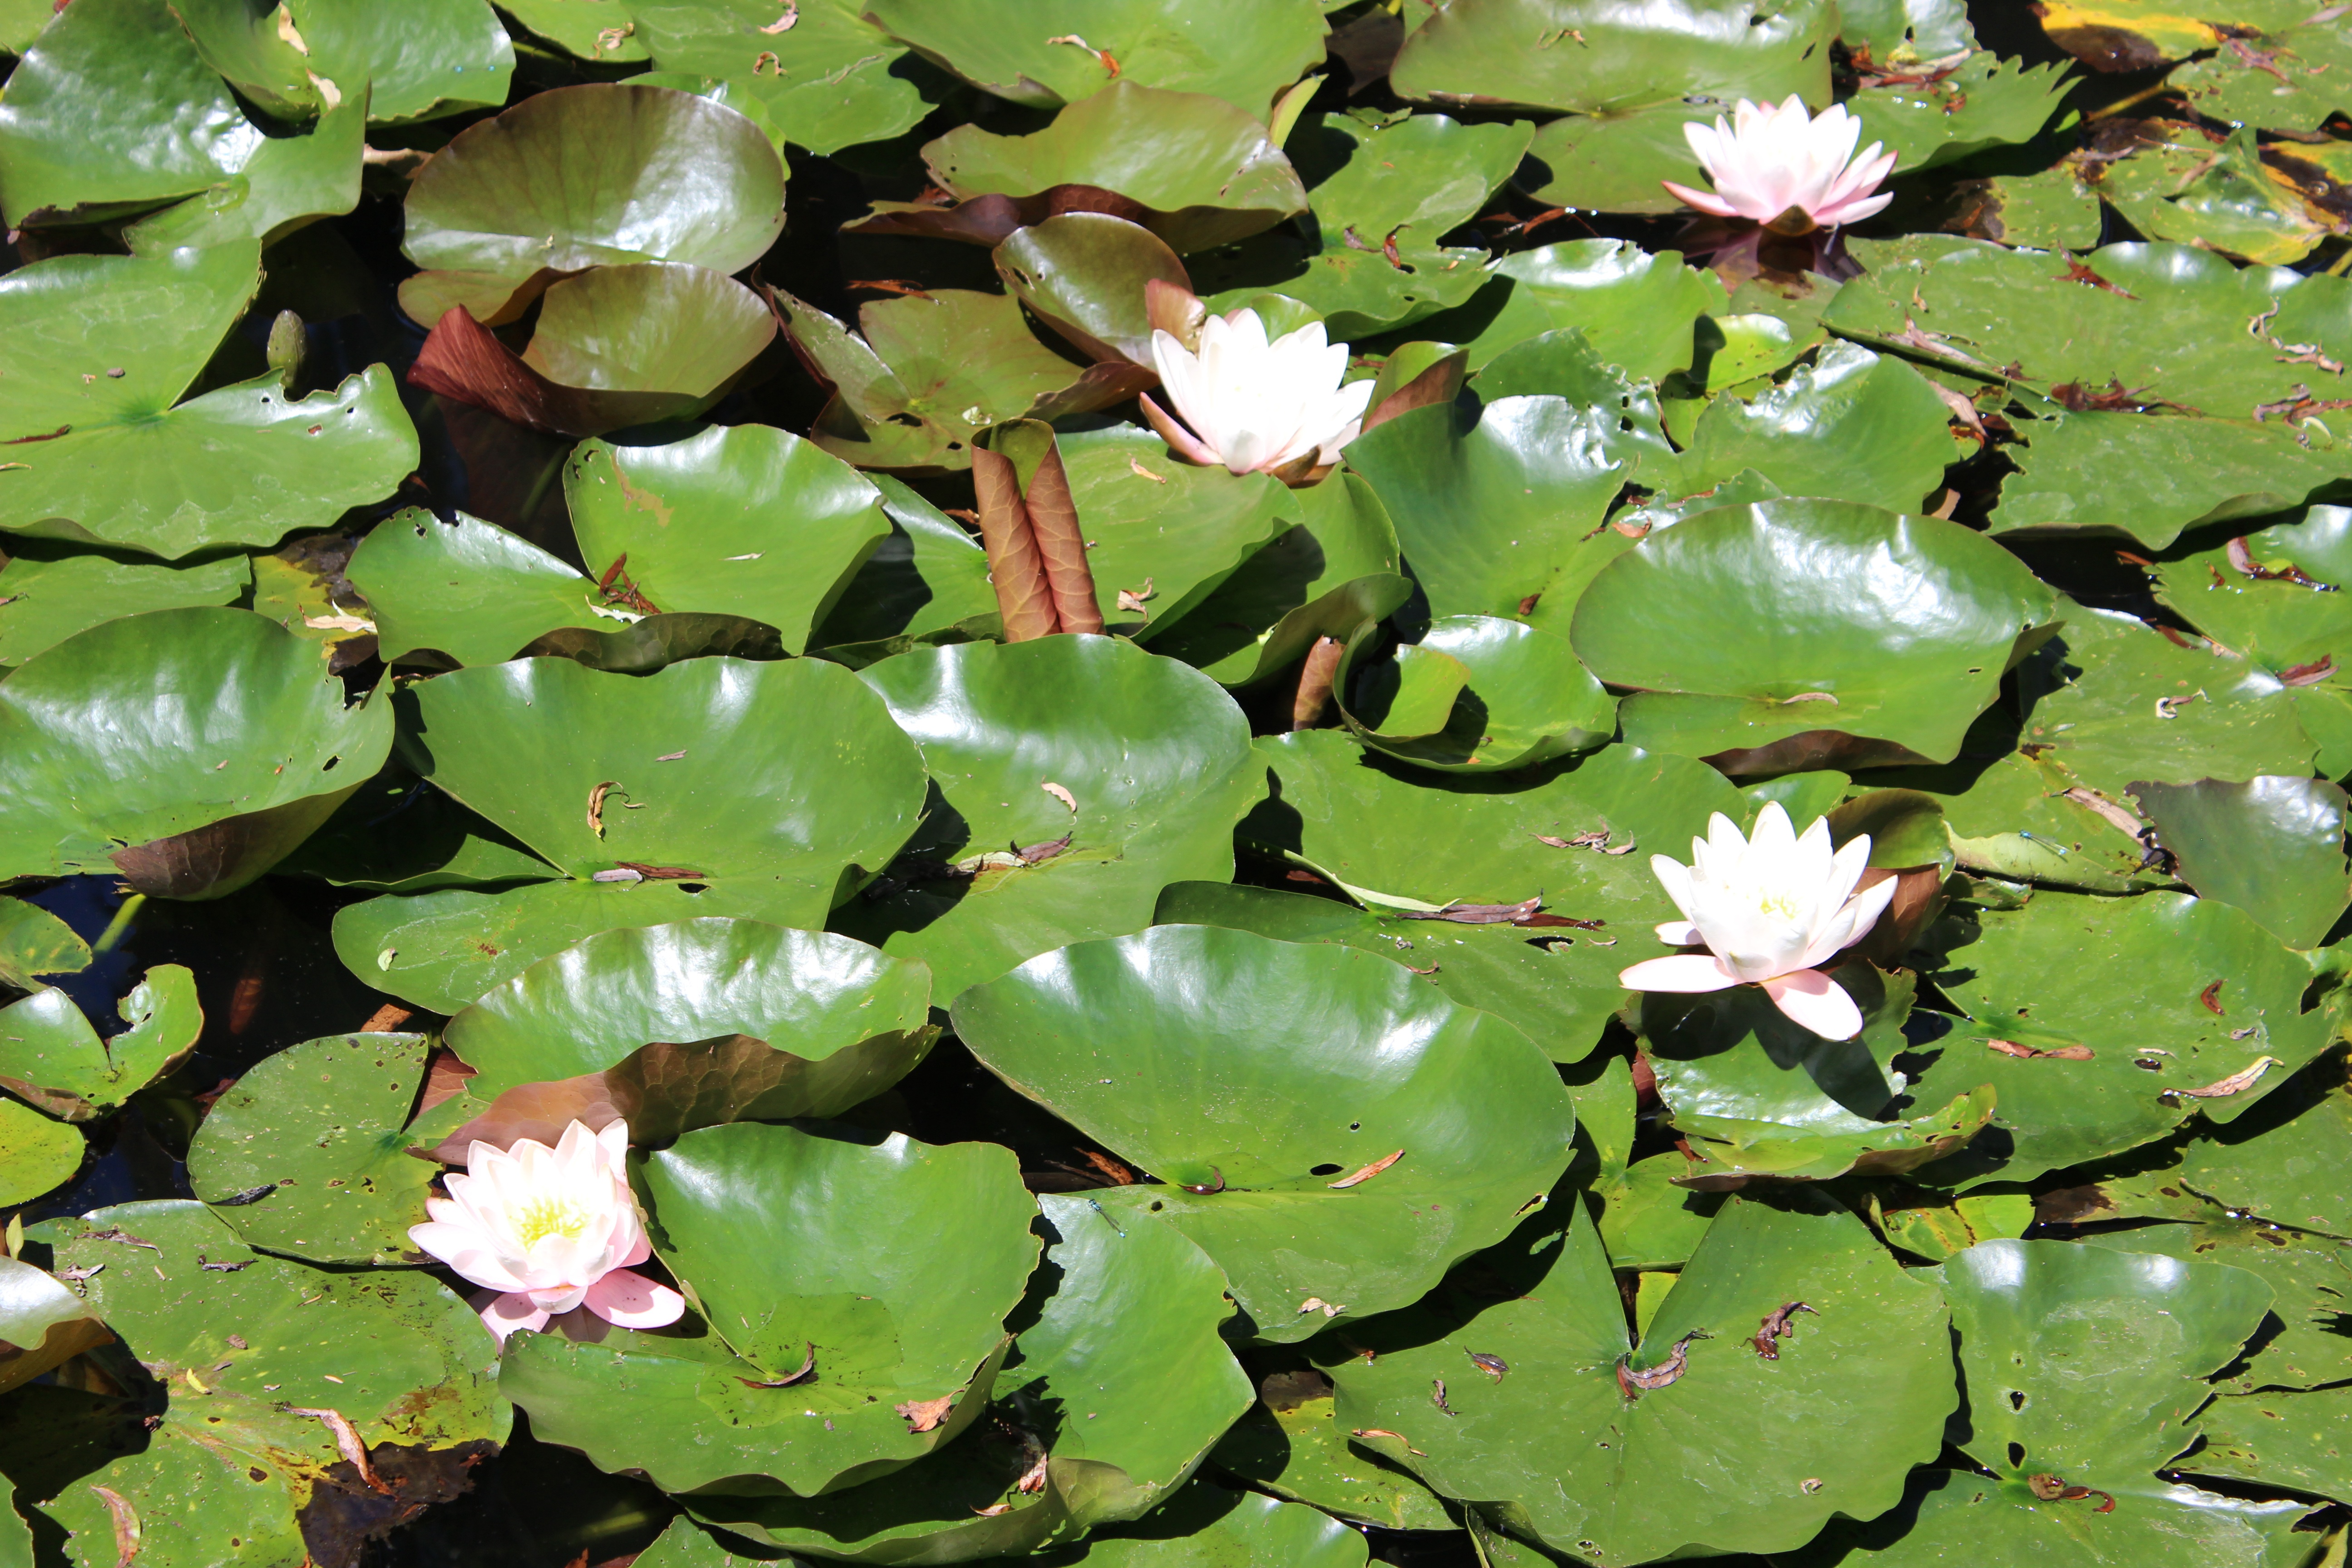
water, nature, outdoor, blossom, plant, white, leaf, flower, petal, bloom, lake, summer, floral, pond, environment, green, park, botany, blooming, aquatic, garden, pink, sacred lotus, aquatic plant, flora, season, wildflower, leaves, shrub, lotus, lily, water lilies, waterlily, flowering plant, annual plant, land plant, lotus family